Philadelphia Experiment II

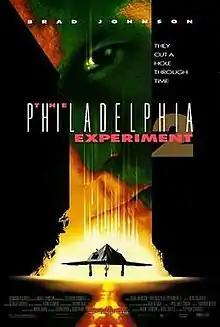
Promotional film poster

Philadelphia Experiment II (also known as Philadelphia Experiment 2) is a 1993 American science fiction film depicting a hypothetical Nazi-dominated America. It is the sequel to "The Philadelphia Experiment" (1984), with an entirely new cast and only two characters returning. It stars Brad Johnson as David Herdeg (the hero from the first film) and Gerrit Graham in a dual role as both the main villain and his father.